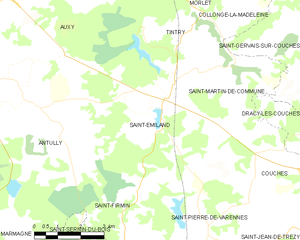
Carte des communes françaises